Gautam Gambhir

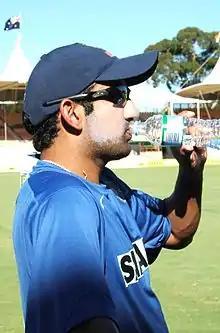
Gambhir in 2008

In 2008, Gambhir was forced to miss the Test series in Australia due to a shoulder injury. In the 2007–08 CB Series, he scored an unbeaten 102 at the Gabba against Sri Lanka in a match washed out due to rain. Three weeks later at Sydney, he scored a career-best 113 off 119 balls against Australia, in a high scoring match which India lost by 18 runs. He finished the CB series as the leading run-scorer with 440 runs.